Ángela Peralta

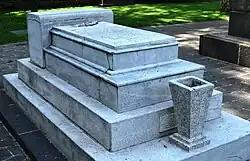
Ángela Peralta's tomb

A Mazatlán opera-lover and journalist, who watched Peralta rehearsing in the Teatro Rubio on 22 August 1883, wrote in his diary: She is a woman with an agreeable presence, slightly obese, with bulging but very lively eyes. She has a wonderful voice that produces notes from the very highest to the lowest with astounding ease; she sang several variations with such delicate notes, like the trill of a goldfinch...